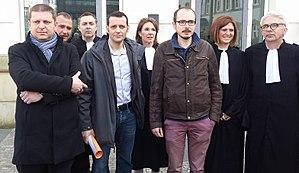
Les trois prévenus du procès LuxLeaks entourés de leurs avocats, lors du verdict du procès en appel le 15 mars 2017. De gauche à droite
Antoine Deltour, né le 28 décembre 1985 à Épinal, est un auditeur français. Il est un lanceur d'alerte, principalement connu comme la source des documents du scandale Luxembourg Leaks.
Luxembourg Leaks est le nom du scandale financier révélant le contenu de plusieurs centaines d'accords fiscaux très avantageux conclus par des cabinets d'audit avec l'administration fiscale luxembourgeoise pour le compte de nombreux clients internationaux. Parmi ces clients figurent les sociétés multinationales Apple, Amazon, Heinz, Pepsi, Ikea et Deutsche Bank.